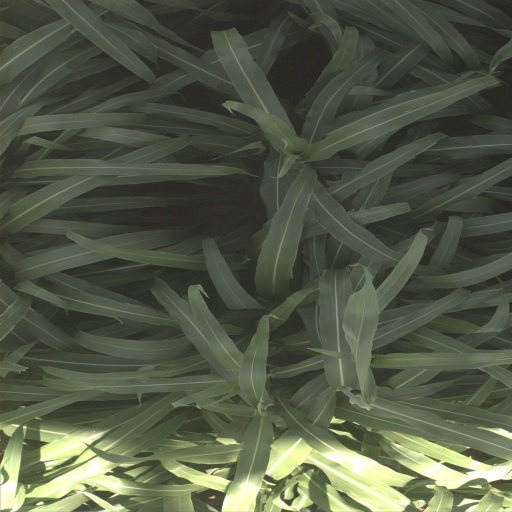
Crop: sorghum